Parthenay station

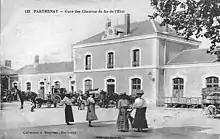
Early 20th century photo of the station square with the cars waiting for travelers

The Gare de Parthenay is a former railway station – now closed to passengers except as a bus station – in the town of Parthenay, in the department of Deux-Sèvres, western France. It was formerly a junction on the Chemins de Fer de l'État main line from Paris (via Thouars and Parthenay) to Niort and Bordeaux, with branch lines running to Poitiers and Bressuire. However, only the lines to Niort and Thouars survive, today carrying no more than the occasional freight train.